Fourierism

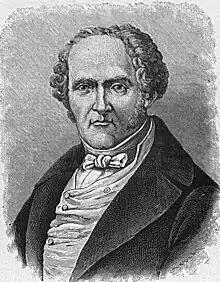
Fourierism is the set of ideas first put forward by French utopian socialist François Marie Charles Fourier (1772–1837).

Fourierism is the systematic set of economic, political, and social beliefs first espoused by French intellectual Charles Fourier (1772–1837). It is based on a belief in the inevitability of communal associations of people who work and live together as part of the human future. Fourier's supporters called his doctrines associationism. Political contemporaries and subsequent scholarship have identified Fourier's set of ideas as a form of utopian socialism.